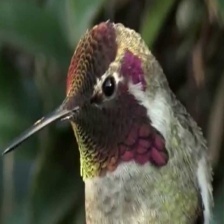
Species: ANNAS HUMMINGBIRD
Scientific name: CALYPTE ANNA
ImageNet parent category: hummingbird